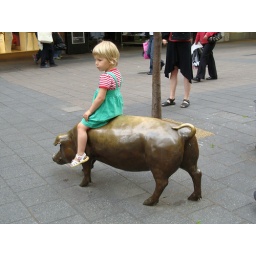
Little girl on pig statue in Adelaide, Australia